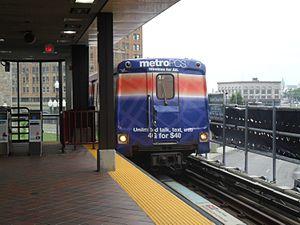
Le Detroit People Mover est un moyen de transport hectométrique, d'une longueur de 4,7 kilomètres, utilisé sur un circuit composé d'une seule voie circulant à travers le quartier d'affaires de Détroit, dans le Michigan.